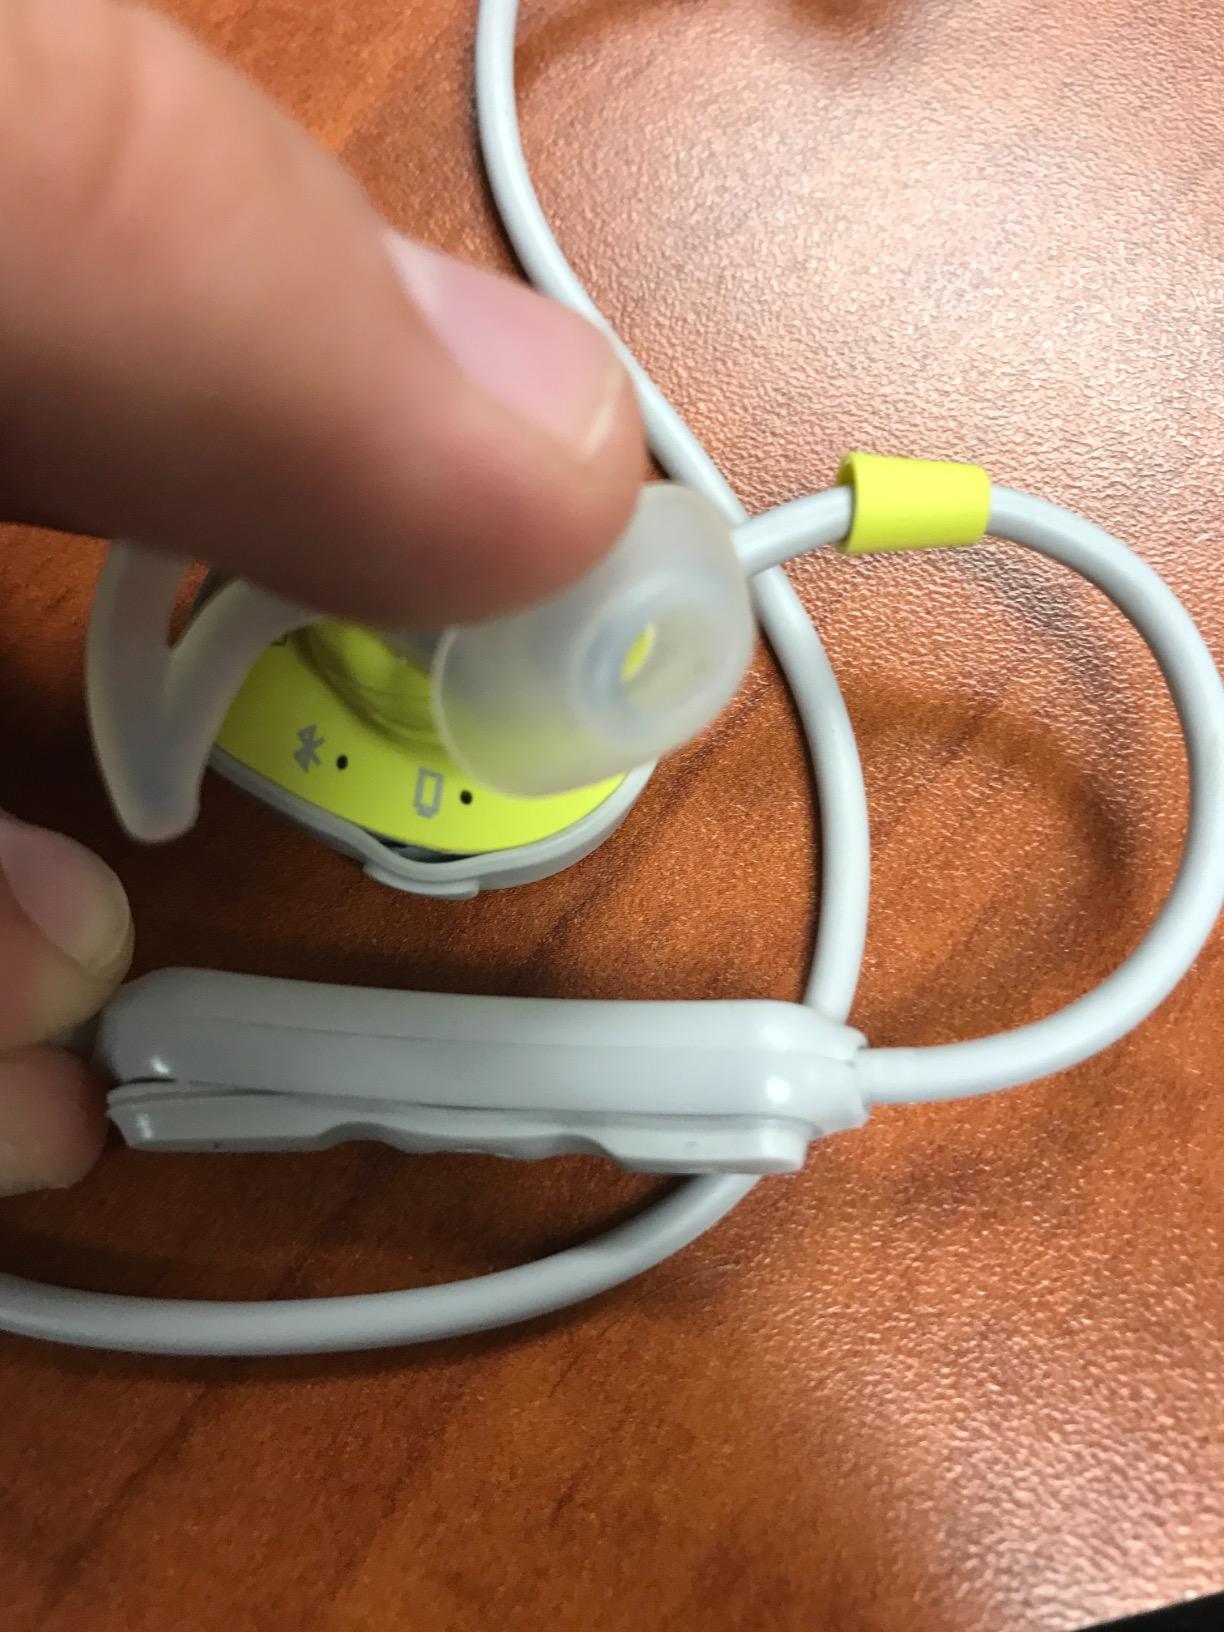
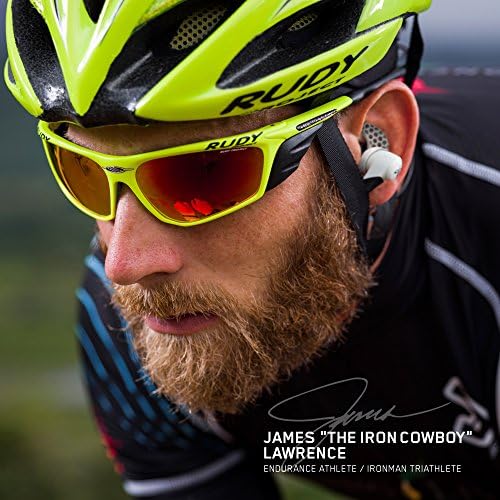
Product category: headphones
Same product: no